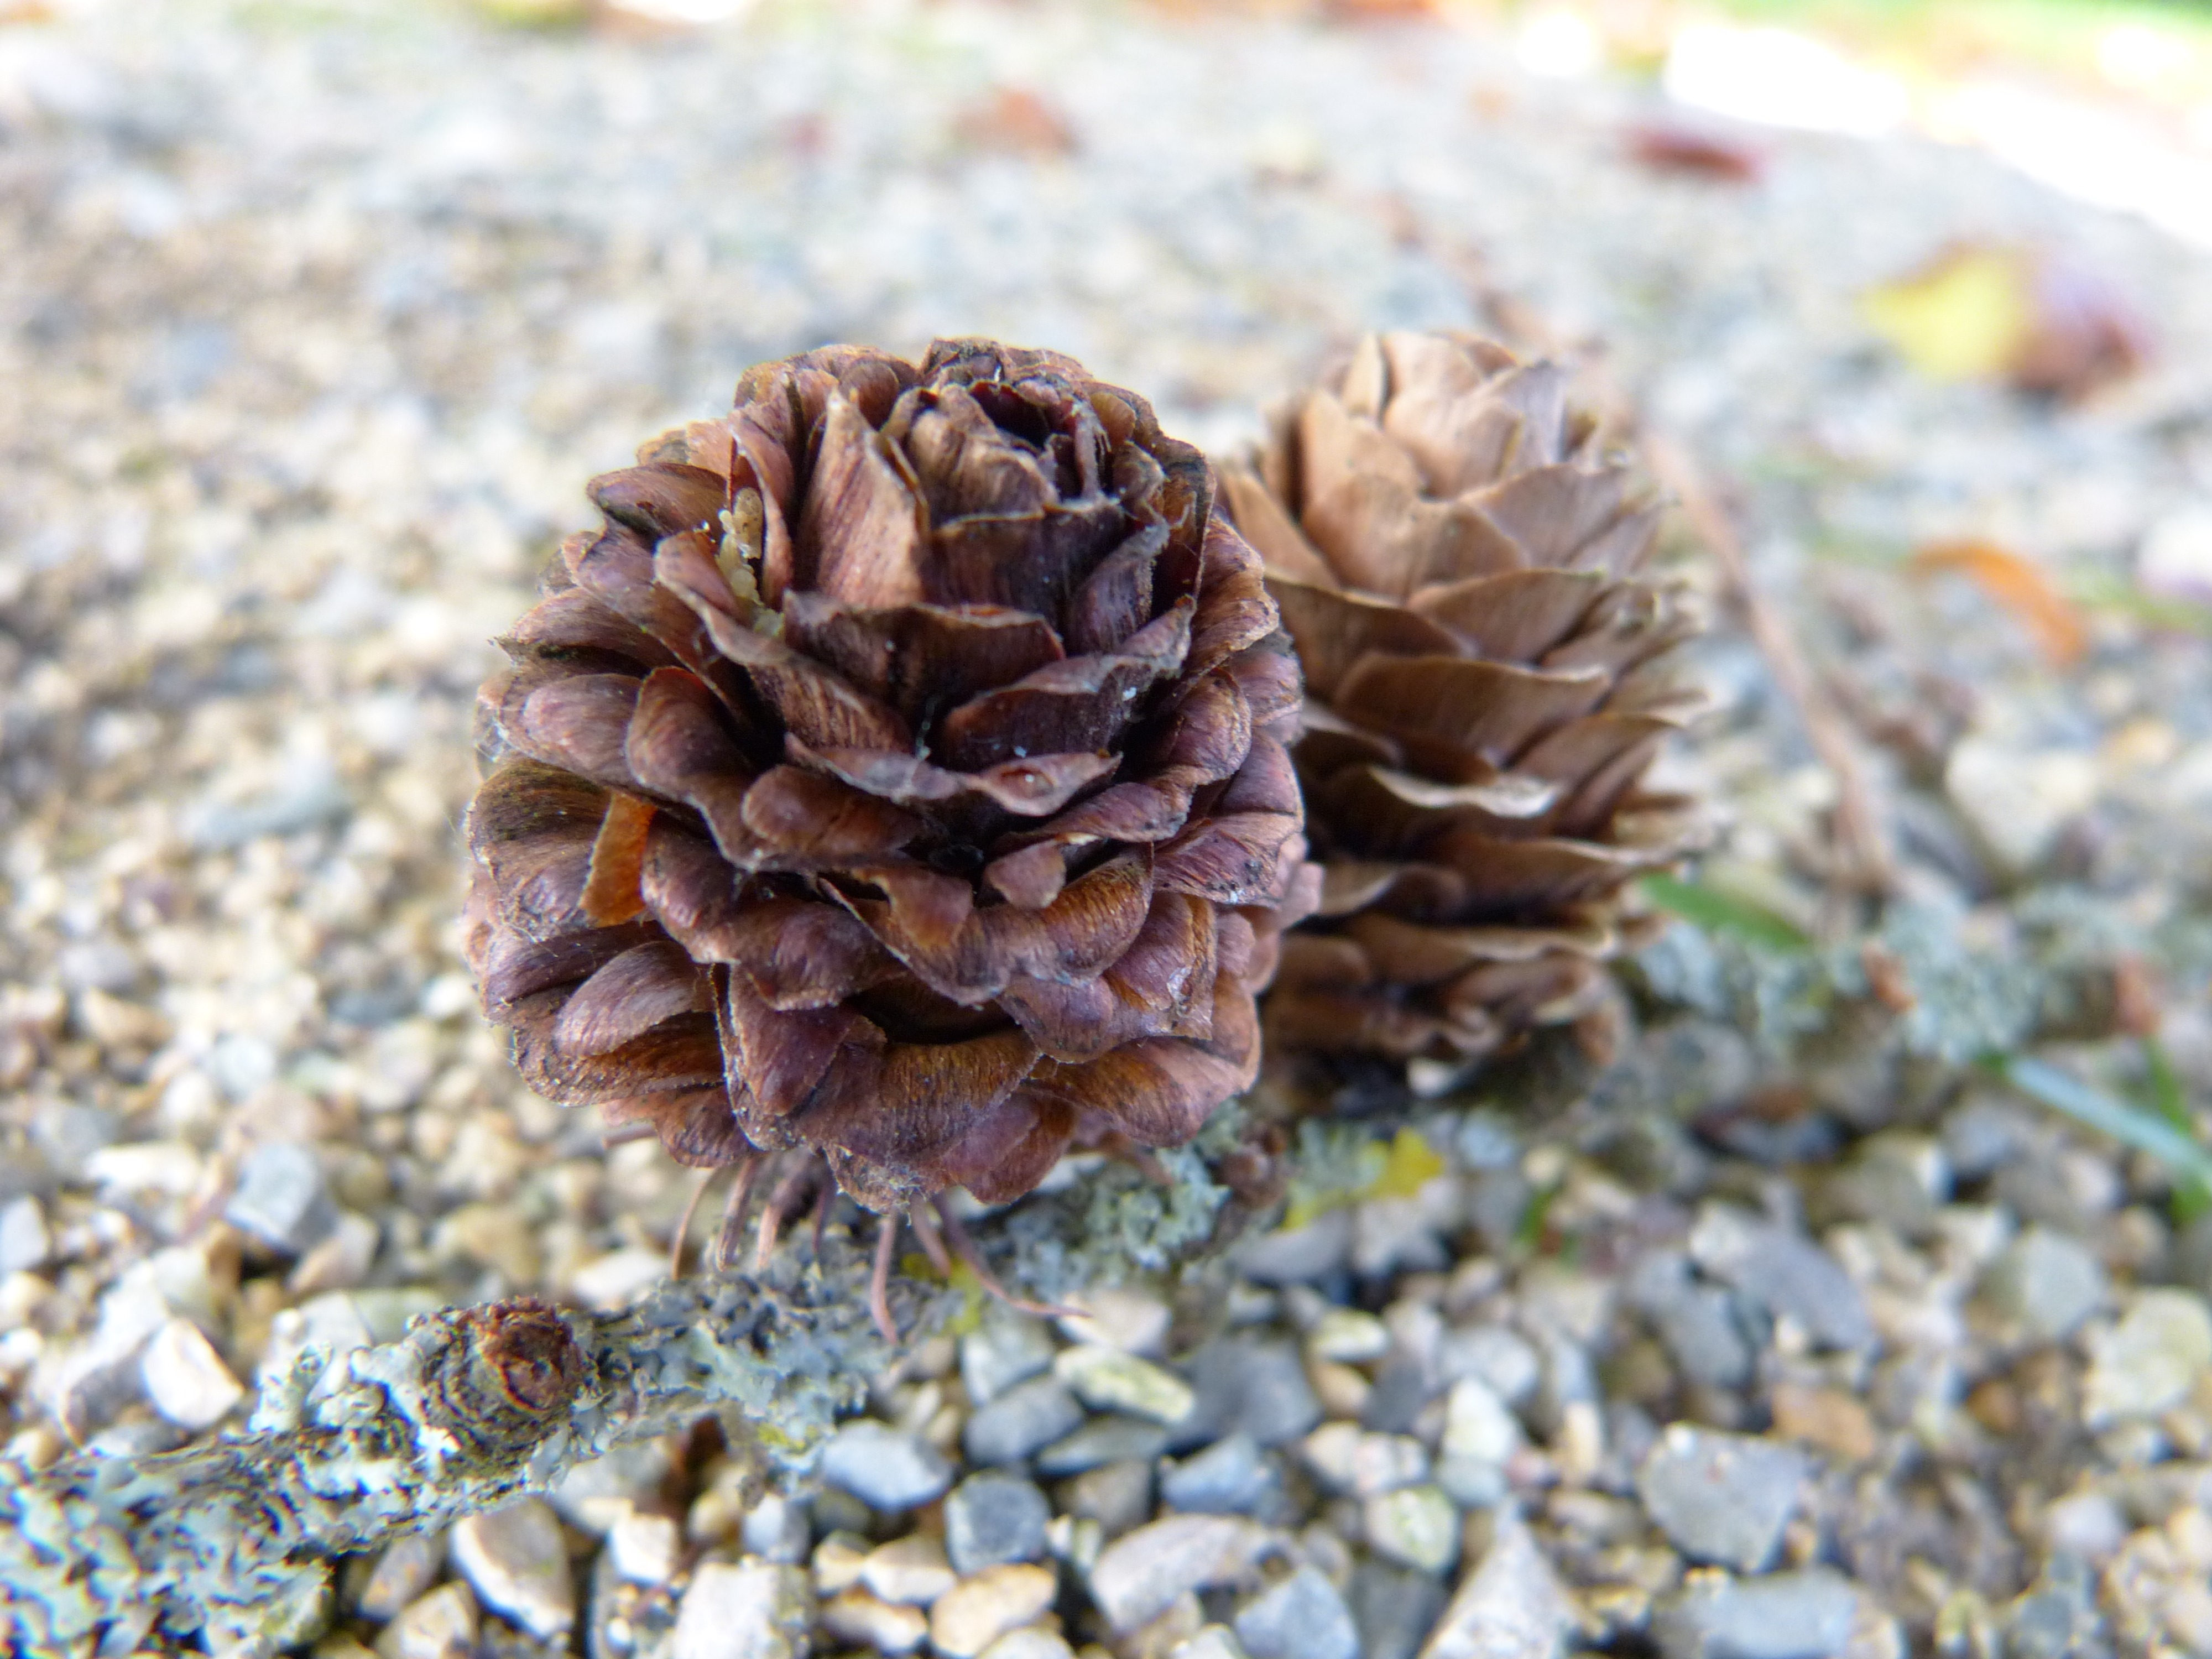
tree, branch, plant, leaf, flower, autumn, brown, botany, flora, conifer, close up, tap, spruce, larch, macro photography, larch cones, woody plant, land plant, conifer cone